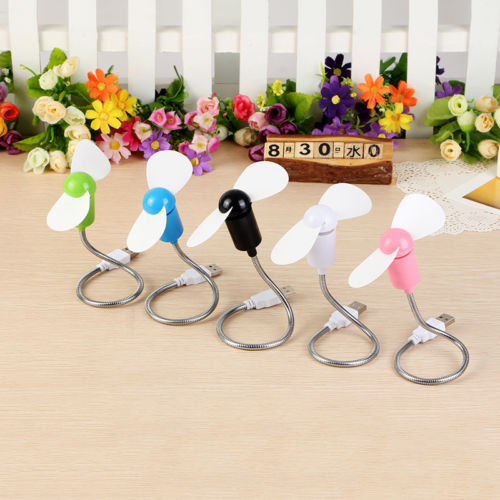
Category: fan